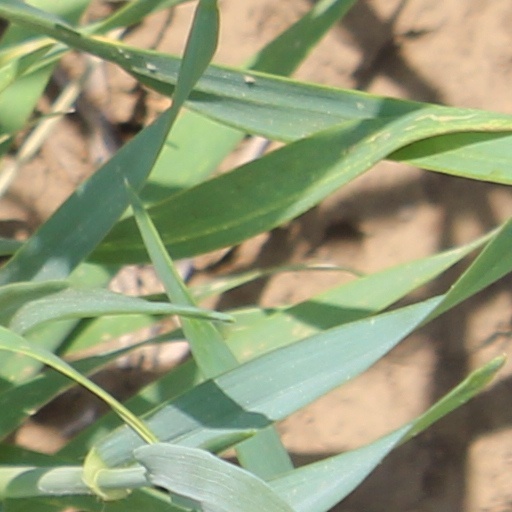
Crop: wheat